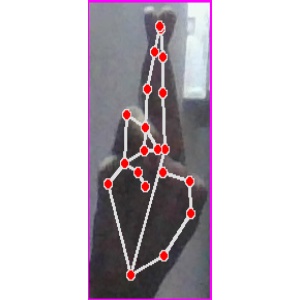
अक्षर: र